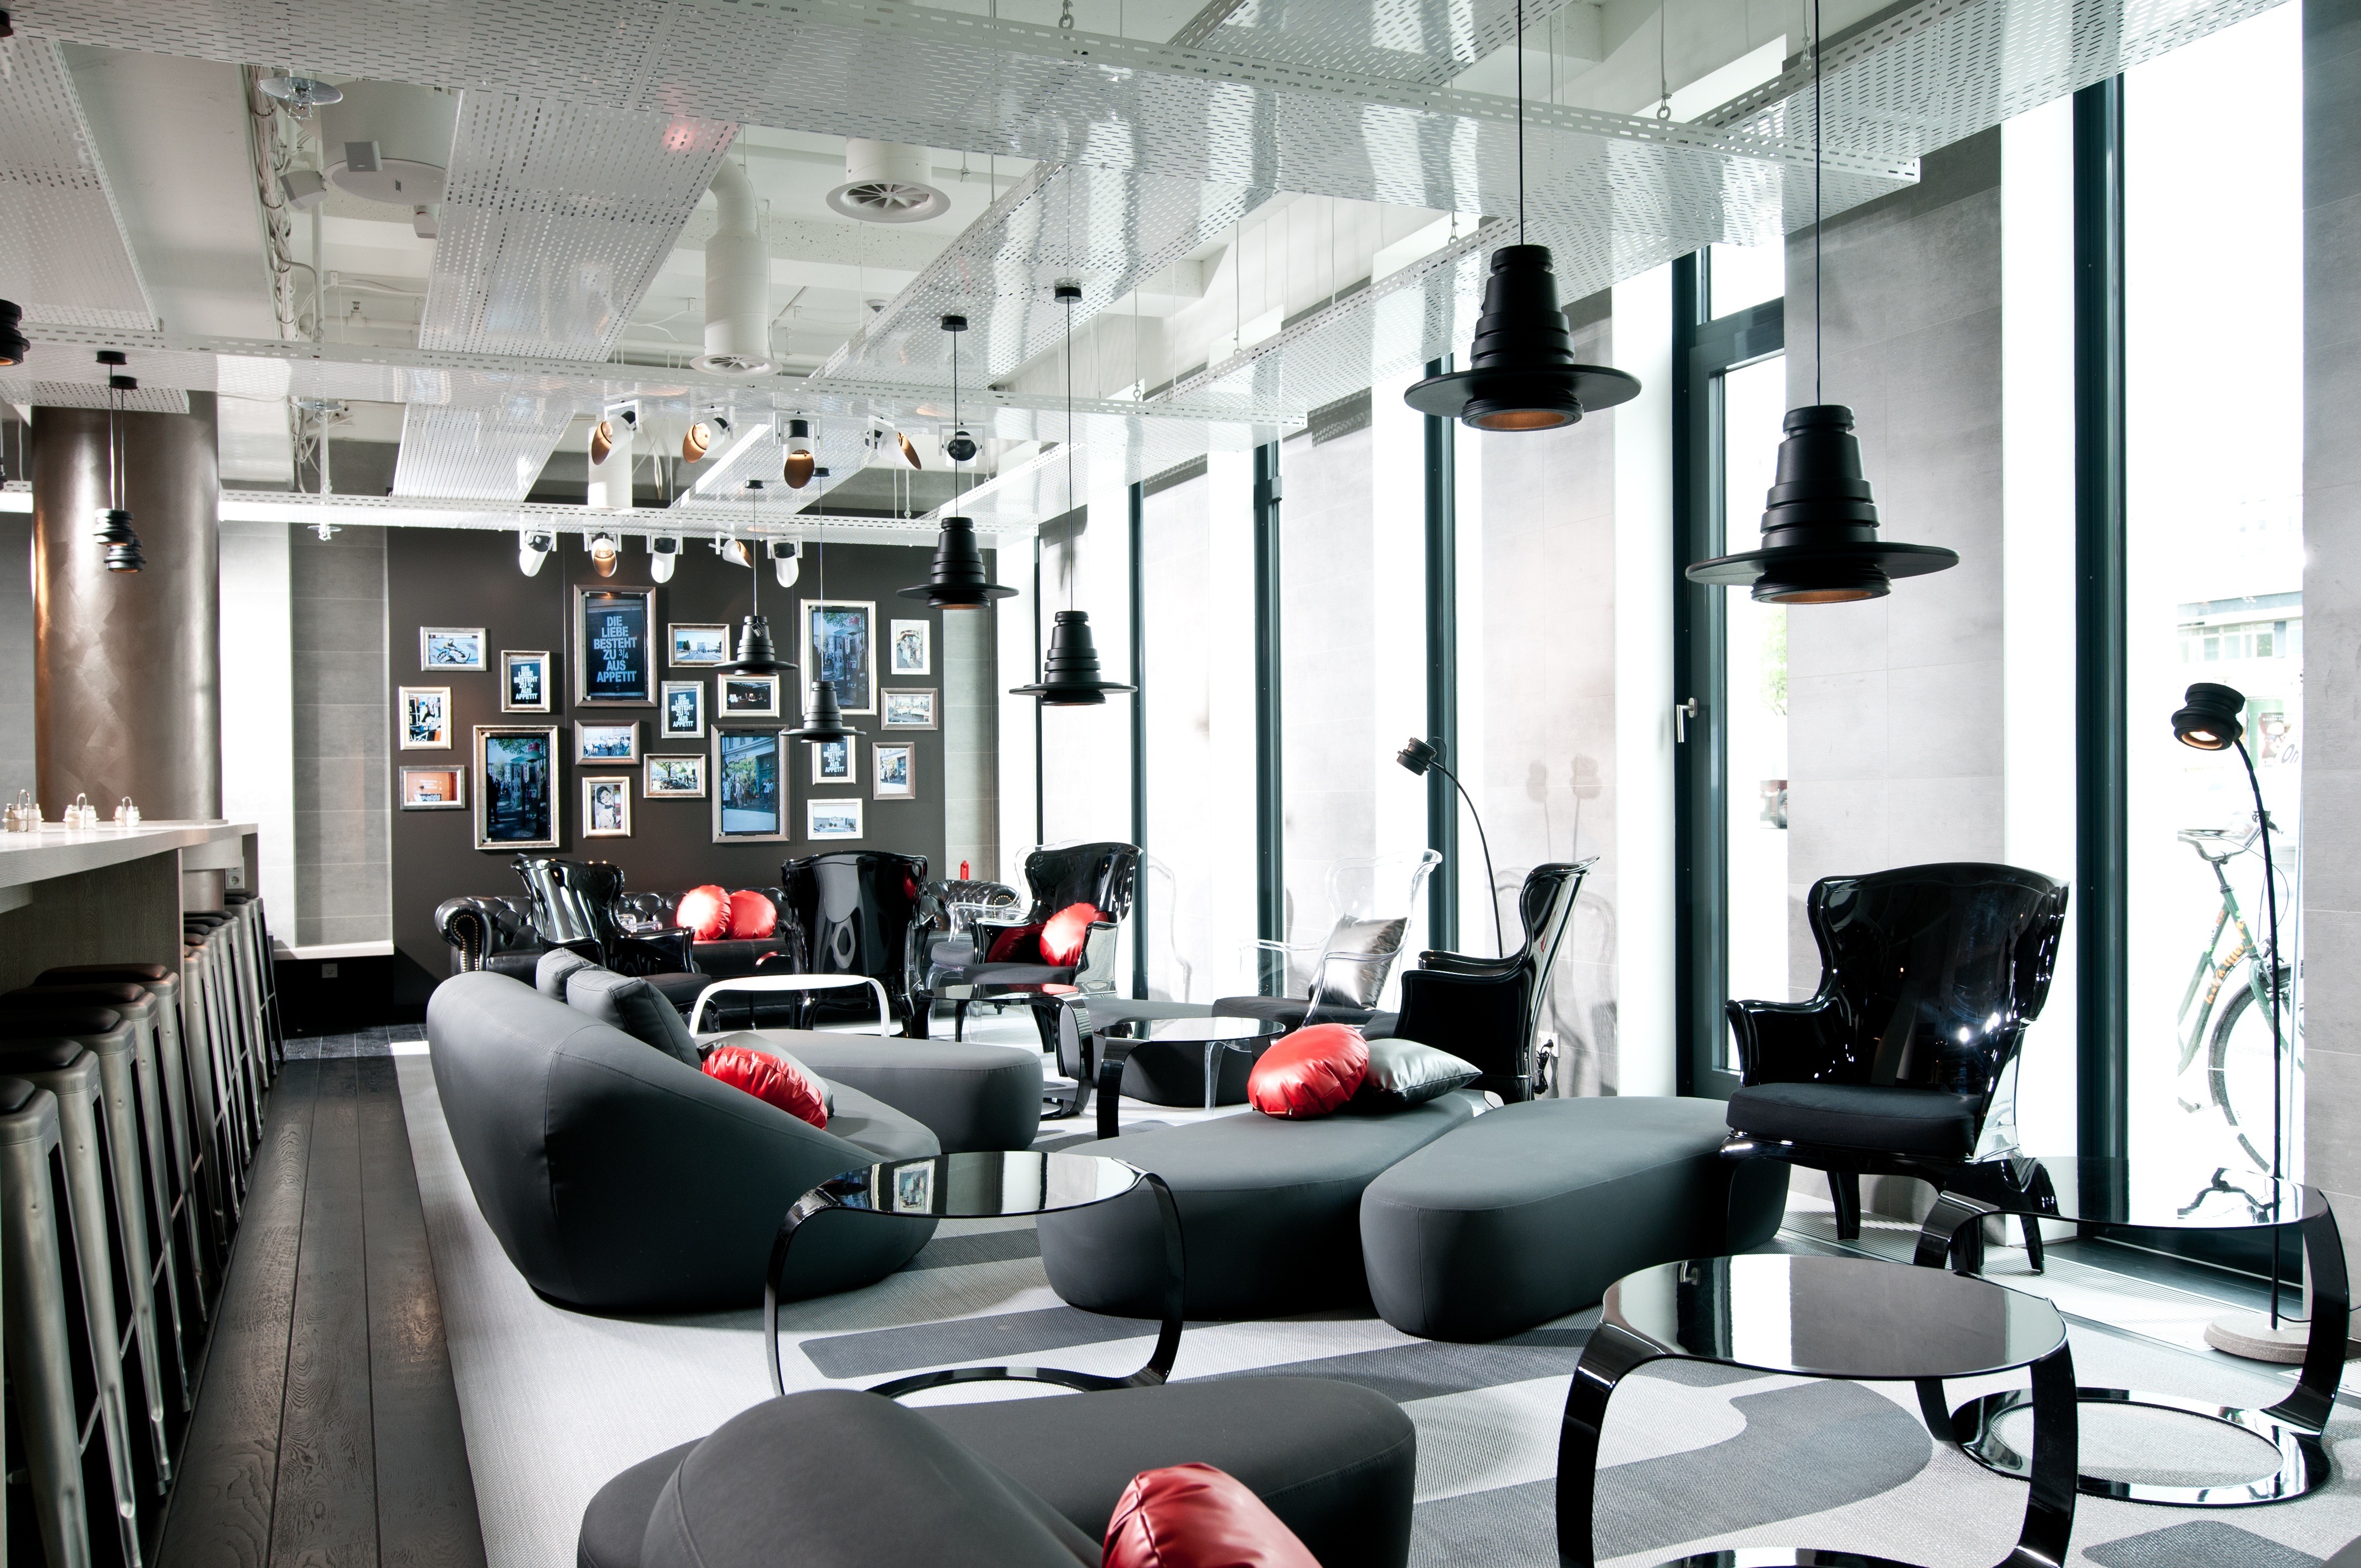
structure, room, interior design, capital, design, hotel, berlin, alexanderplatz, sport venue